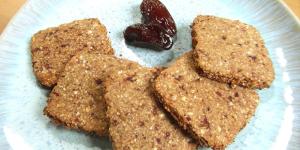
galletas de avena para bebes